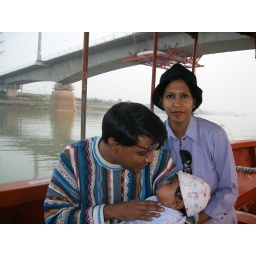
Boat ride across the river Jamuna. That's Jamuna bridge in the background.